Lynn Bomar

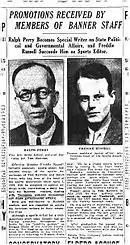
Fred Russell ("right"), around 1930

He was a member of Kappa Sigma fraternity. Nashville sportswriter Fred Russell, who entered Vanderbilt in 1924, told a story about Bomar in his autobiography "Bury Me In An Old Press Box": "As a freshman I had pledged Kappa Sigma fraternity, which at that time had many varsity athletes. Among them was Lynn Bomar, selected All-American end in 1923 ... I also had the responsibility, as a freshman, of awakening Bomar in time for him to get to classes, and at the end of the school year I did this one morning by rolling the biggest lighted firecracker I ever saw under his bed. When it exploded I feared the whole corner of the fraternity house had been blown off, and I was so scared that even Bomar in his BVD's chasing me across the street and deep into the campus couldn't catch me."